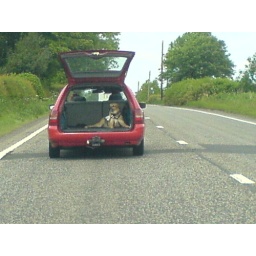
Driving along at 70 and saw this dog sitting in the boot .... driver didnt realise the boot was open !